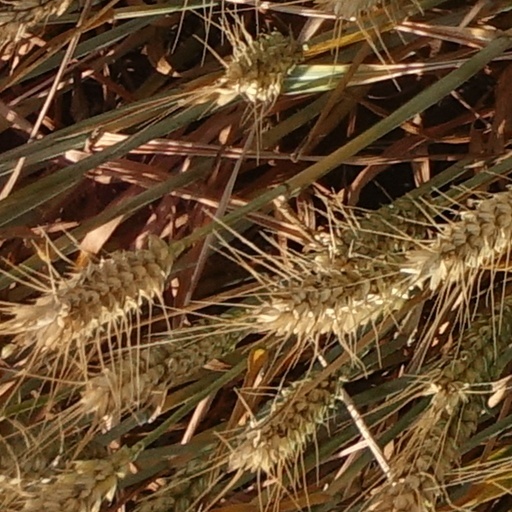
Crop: wheat